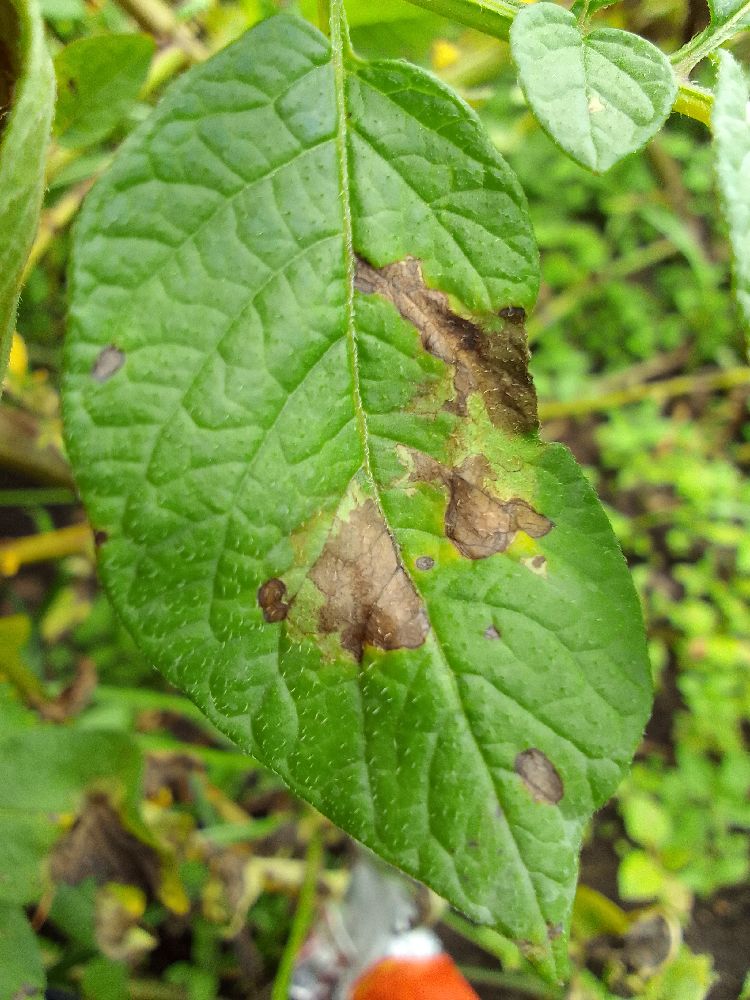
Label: Late blight